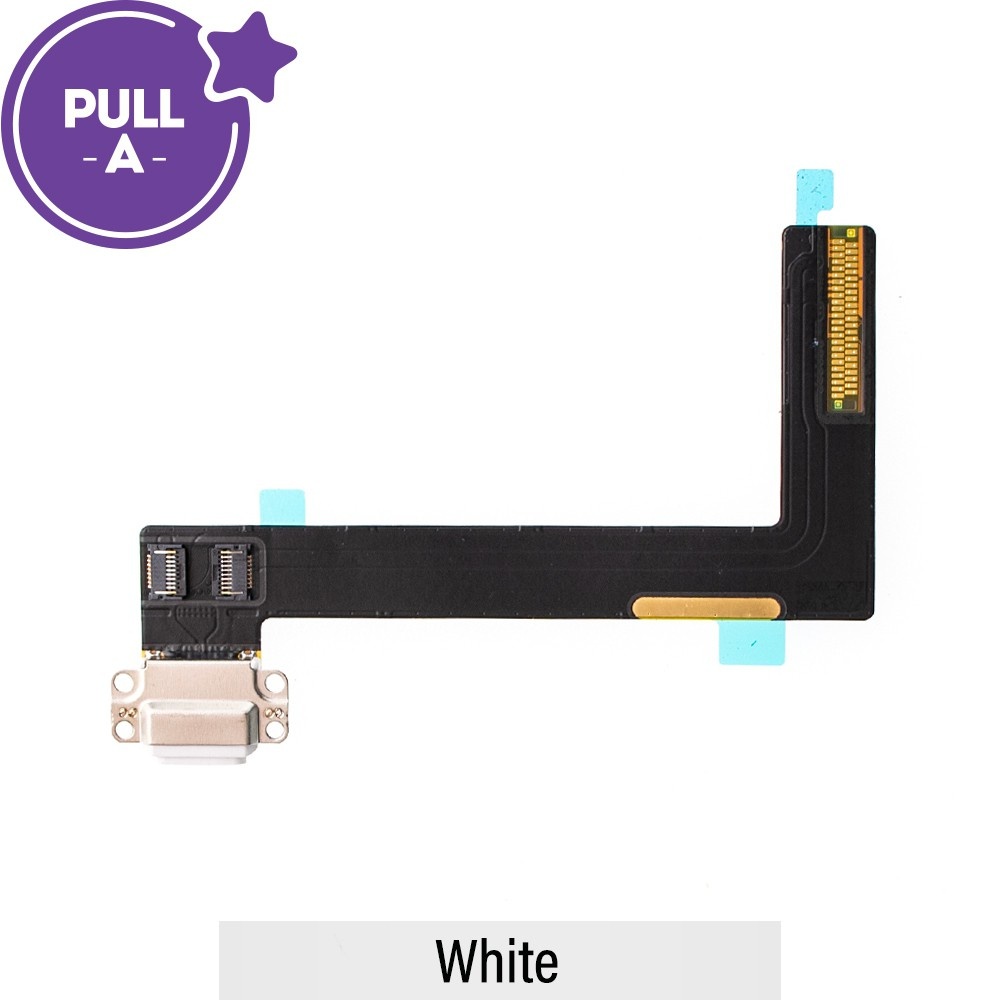
Charging Port with Flex Cable for iPad Air 2 (Purple)-White
Brand: Tecguru
- Repair your broken or faulty Charging Port for your pad with our brand new part. - It's made from A-grade material. - Every part is tested before shipping. - Highly recommended for professional installation.
Category: Electronics > Electronics Accessories > Computer Components > Tablet Computer Parts